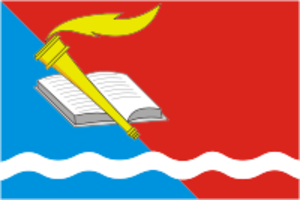
Fourmanov est une ville de l'oblast d'Ivanovo, en Russie, et le centre administratif du raïon de Fourmanov. Sa population s'élevait à 35 367 habitants en 2014.